Renardism

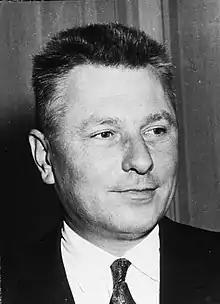
André Renard whose ideology formed the basis for "Renardism"

Renardism refers to a political ideology in Belgium based on the thinking of the trade union leader André Renard (1911–62) which is generally considered to have emerged as a concept only in the years after his death. Although its exact nature has been much discussed, Renardism combined elements of syndicalism and regionalist politics which ultimately sought the transformation of the country into a federal state.